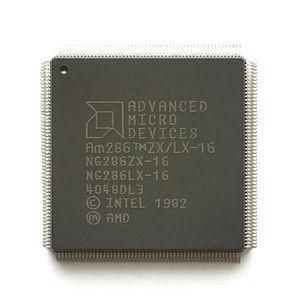
L’Am286 est un microprocesseur.